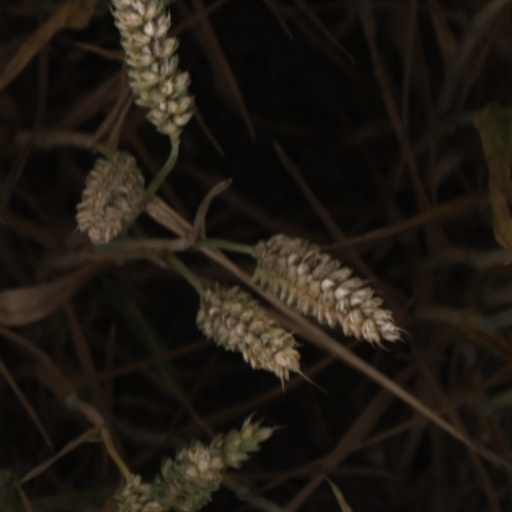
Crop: wheat